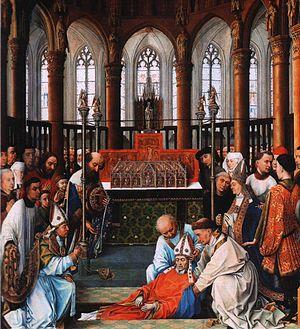
La clef de Saint-Hubert est un reliquaire de laiton datant du XIIIᵉ au XVᵉ siècle. De grandes dimensions, ce chef-d'œuvre d'orfèvrerie, qui contient des reliques de l'apôtre Pierre, se trouve exposé actuellement dans le trésor de la collégiale Sainte-Croix de Liège.
La cathédrale Notre-Dame-et-Saint-Lambert fut la cathédrale de Liège jusqu'en 1794, date du début de sa destruction. Cette immense cathédrale gothique, à la mémoire de saint Lambert, occupait l'actuelle place Saint-Lambert, au cœur de Liège. Avec ses deux chœurs, ses deux transepts, ses trois nefs à trois étages, le circuit de ses chapelles absidales et collatérales, son cloître et ses annexes, et sa flèche de 135 mètres, la cathédrale Notre-Dame-et-Saint-Lambert faisait partie des grands vaisseaux du monde occidental au Moyen Âge et était le monument majeur du gothique mosan. Elle pouvait contenir 4 000 personnes.
Hubert de Liège, né à Toulouse entre 656 et 658 et décédé à Fouron-le-Comte le 30 mai 727, est un saint chrétien, évêque de Tongres et de Maastricht. Il est fêté le 3 novembre en Orient, en Belgique et au Grand-Duché de Luxembourg, le 30 mai en France. Avec Lambert de Maastricht, il est l'un des deux saint patrons de la ville belge de Liège.
De la collégiale Saint-Pierre de Liège, importante dans l'histoire monumentale dans le patrimoine religieux de Liège, il ne reste que le nom d'une rue située dans le prolongement de la rue Sainte-Croix. Sa démolition fut longue, débutée en 1811, les fondations des anciens cloîtres ne disparurent qu'en 1860.